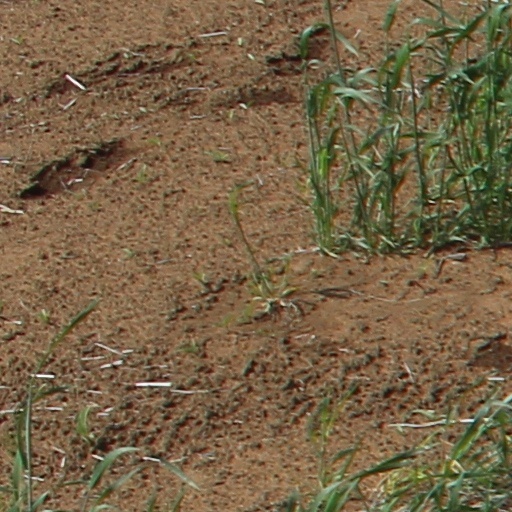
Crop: wheat